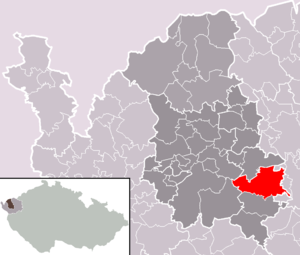
Horní Slavkov est une ville du district de Sokolov, dans la région de Karlovy Vary, en Tchéquie. Sa population s'élevait à 5 407 habitants en 2018.